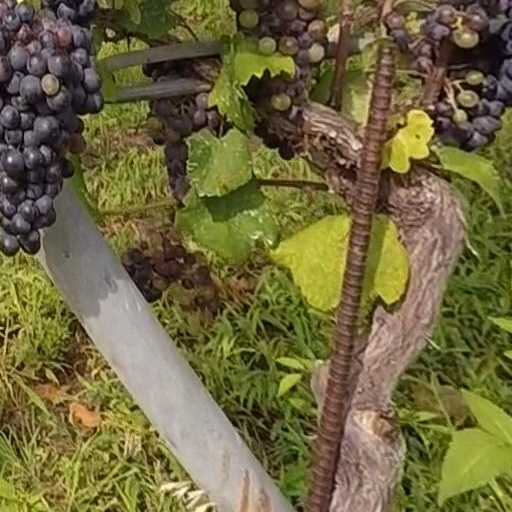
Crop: grape